Baylor St. Luke's Medical Center

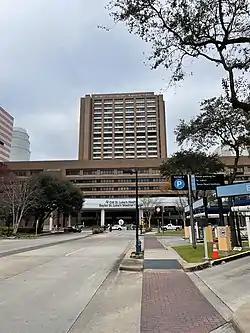

Baylor St. Luke's Medical Center (BSLMC) is the private adult teaching hospital of Baylor College of Medicine jointly owned with CHI St. Luke's Health. The medical staff at the hospital includes full-time Baylor faculty, as well as community physicians. The hospital was formerly known as St. Luke's Episcopal Hospital before its acquisition by Catholic Health Initiatives in 2013 and subsequent co-ownership agreement with Baylor in 2014. It is located on Bertner Avenue in the Texas Medical Center in Houston. The hospital is an 881-bed institution that is also a clinical partner of the Texas Heart Institute.